Idriss Mhirsi

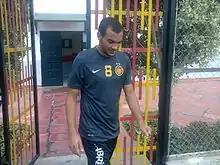
Mhirsi training with ES Tunis in 2015

Idriss Mhirsi (born 21 February 1994) is a Tunisian professional footballer who most recently played as a midfielder for US Monastir. He is a youth product of ES Tunis.